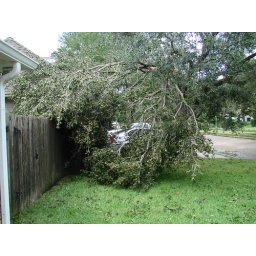
Next door neighbor's tree by our driveway